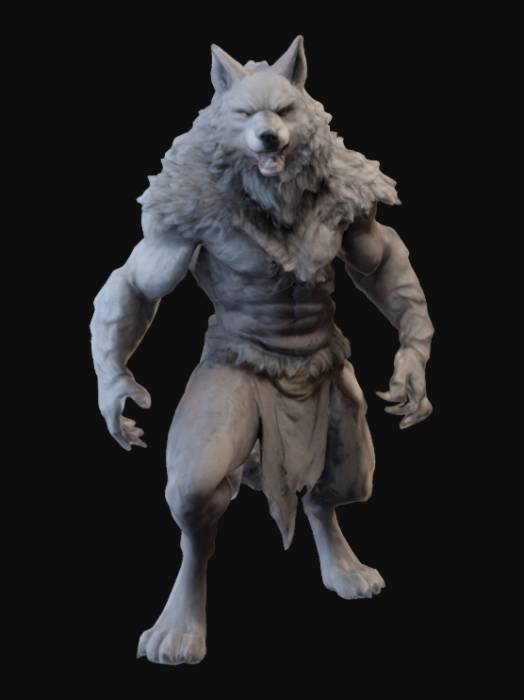
미적 점수 (1~10점): 7